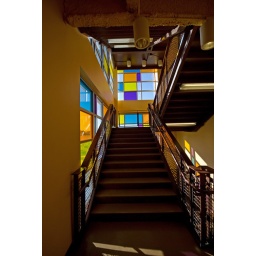
Stained glass stairway up to the club floor in the Isotopes Stadium. Albuquerque, New Mexico.